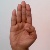
The image shows a hand gesture representing the letter 'B' in Indian Sign Language.